Bangor, Gwynedd

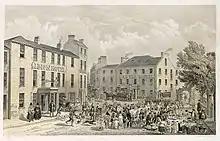
A market day in Bangor, 1856

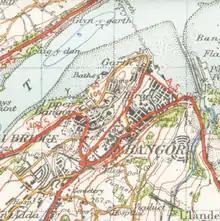
A map of Bangor from 1947

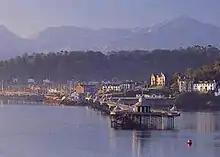
A view of Garth Pier

The origins of the city date back to the founding of a monastic establishment on the site of Bangor Cathedral by the Celtic saint Deiniol in the early 6th century AD. itself is an old Welsh word for a wattled enclosure, such as the one that originally surrounded the cathedral site. The present cathedral is a somewhat more recent building and has been extensively modified throughout the centuries. While the building itself is not the oldest, and certainly not the biggest, the bishopric of Bangor is one of the oldest in the UK.